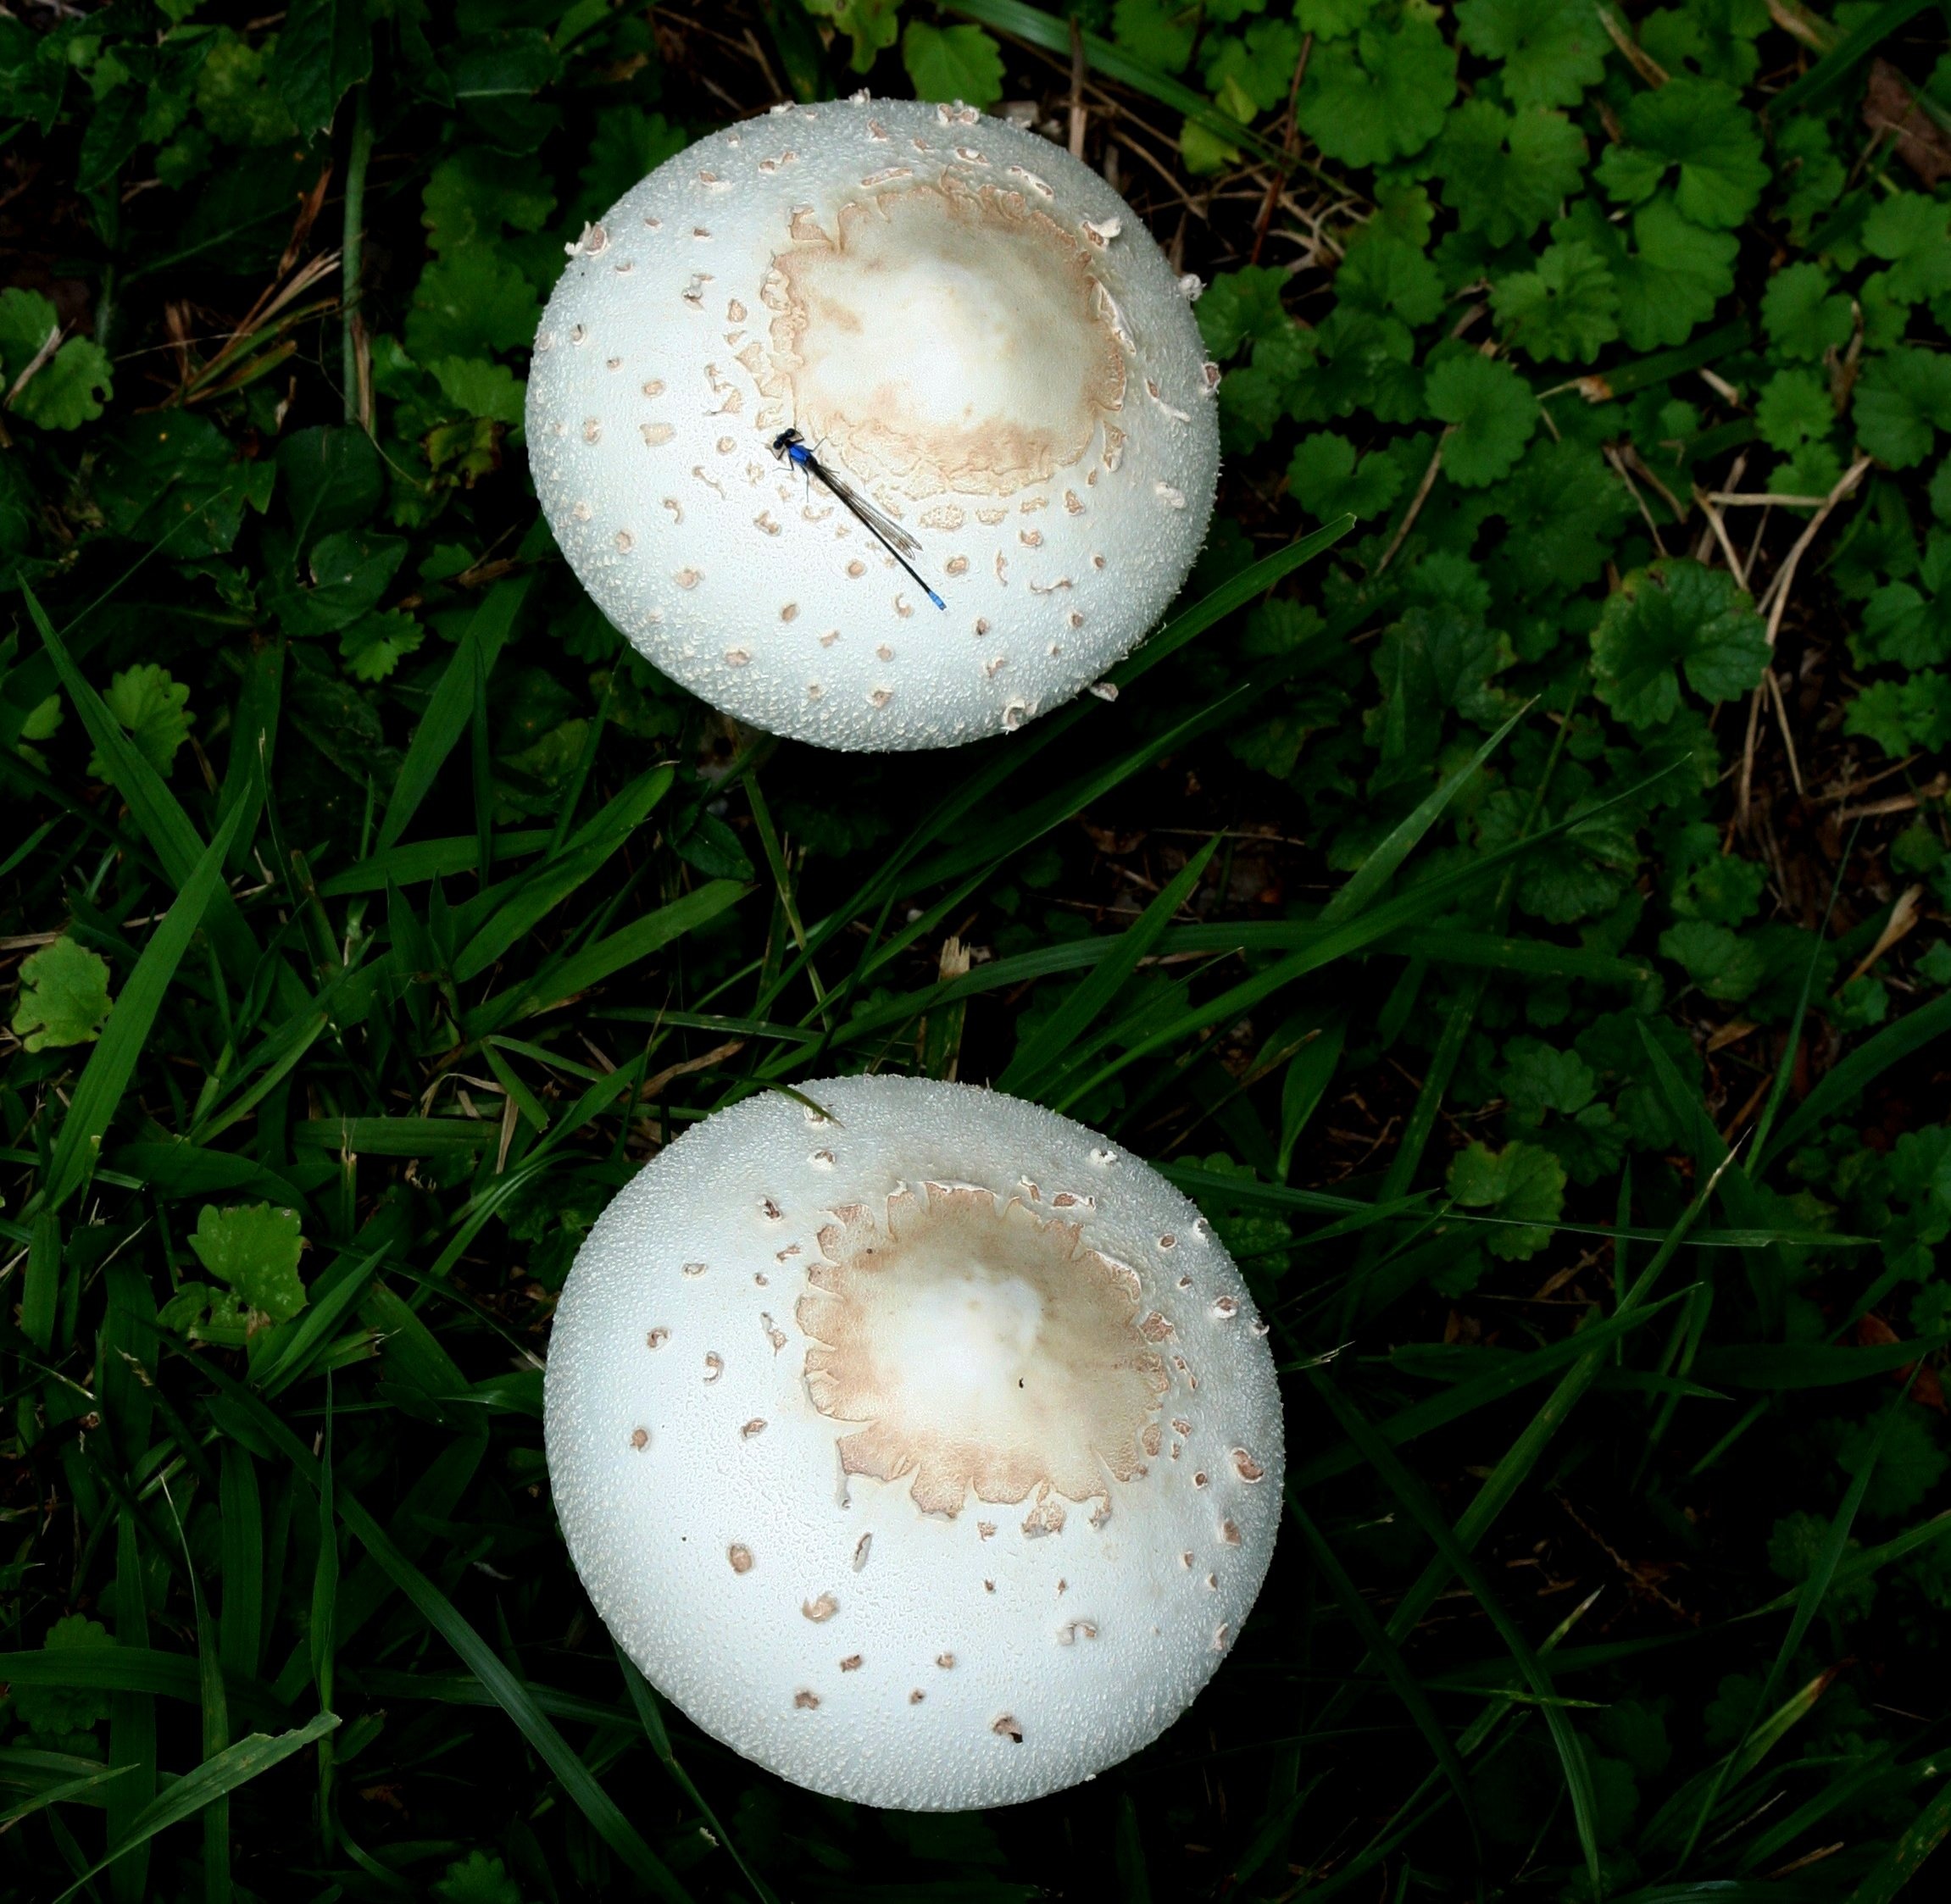
grass, ground, natural, mushroom, toadstool, forest floor, fungus, mushrooms, agaric, bolete, organic, agaricus, matsutake, oyster mushroom, edible mushroom, medicinal mushroom, agaricomycetes, agaricaceae, champignon mushroom, penny bun, pleurotus eryngii, damsel fly